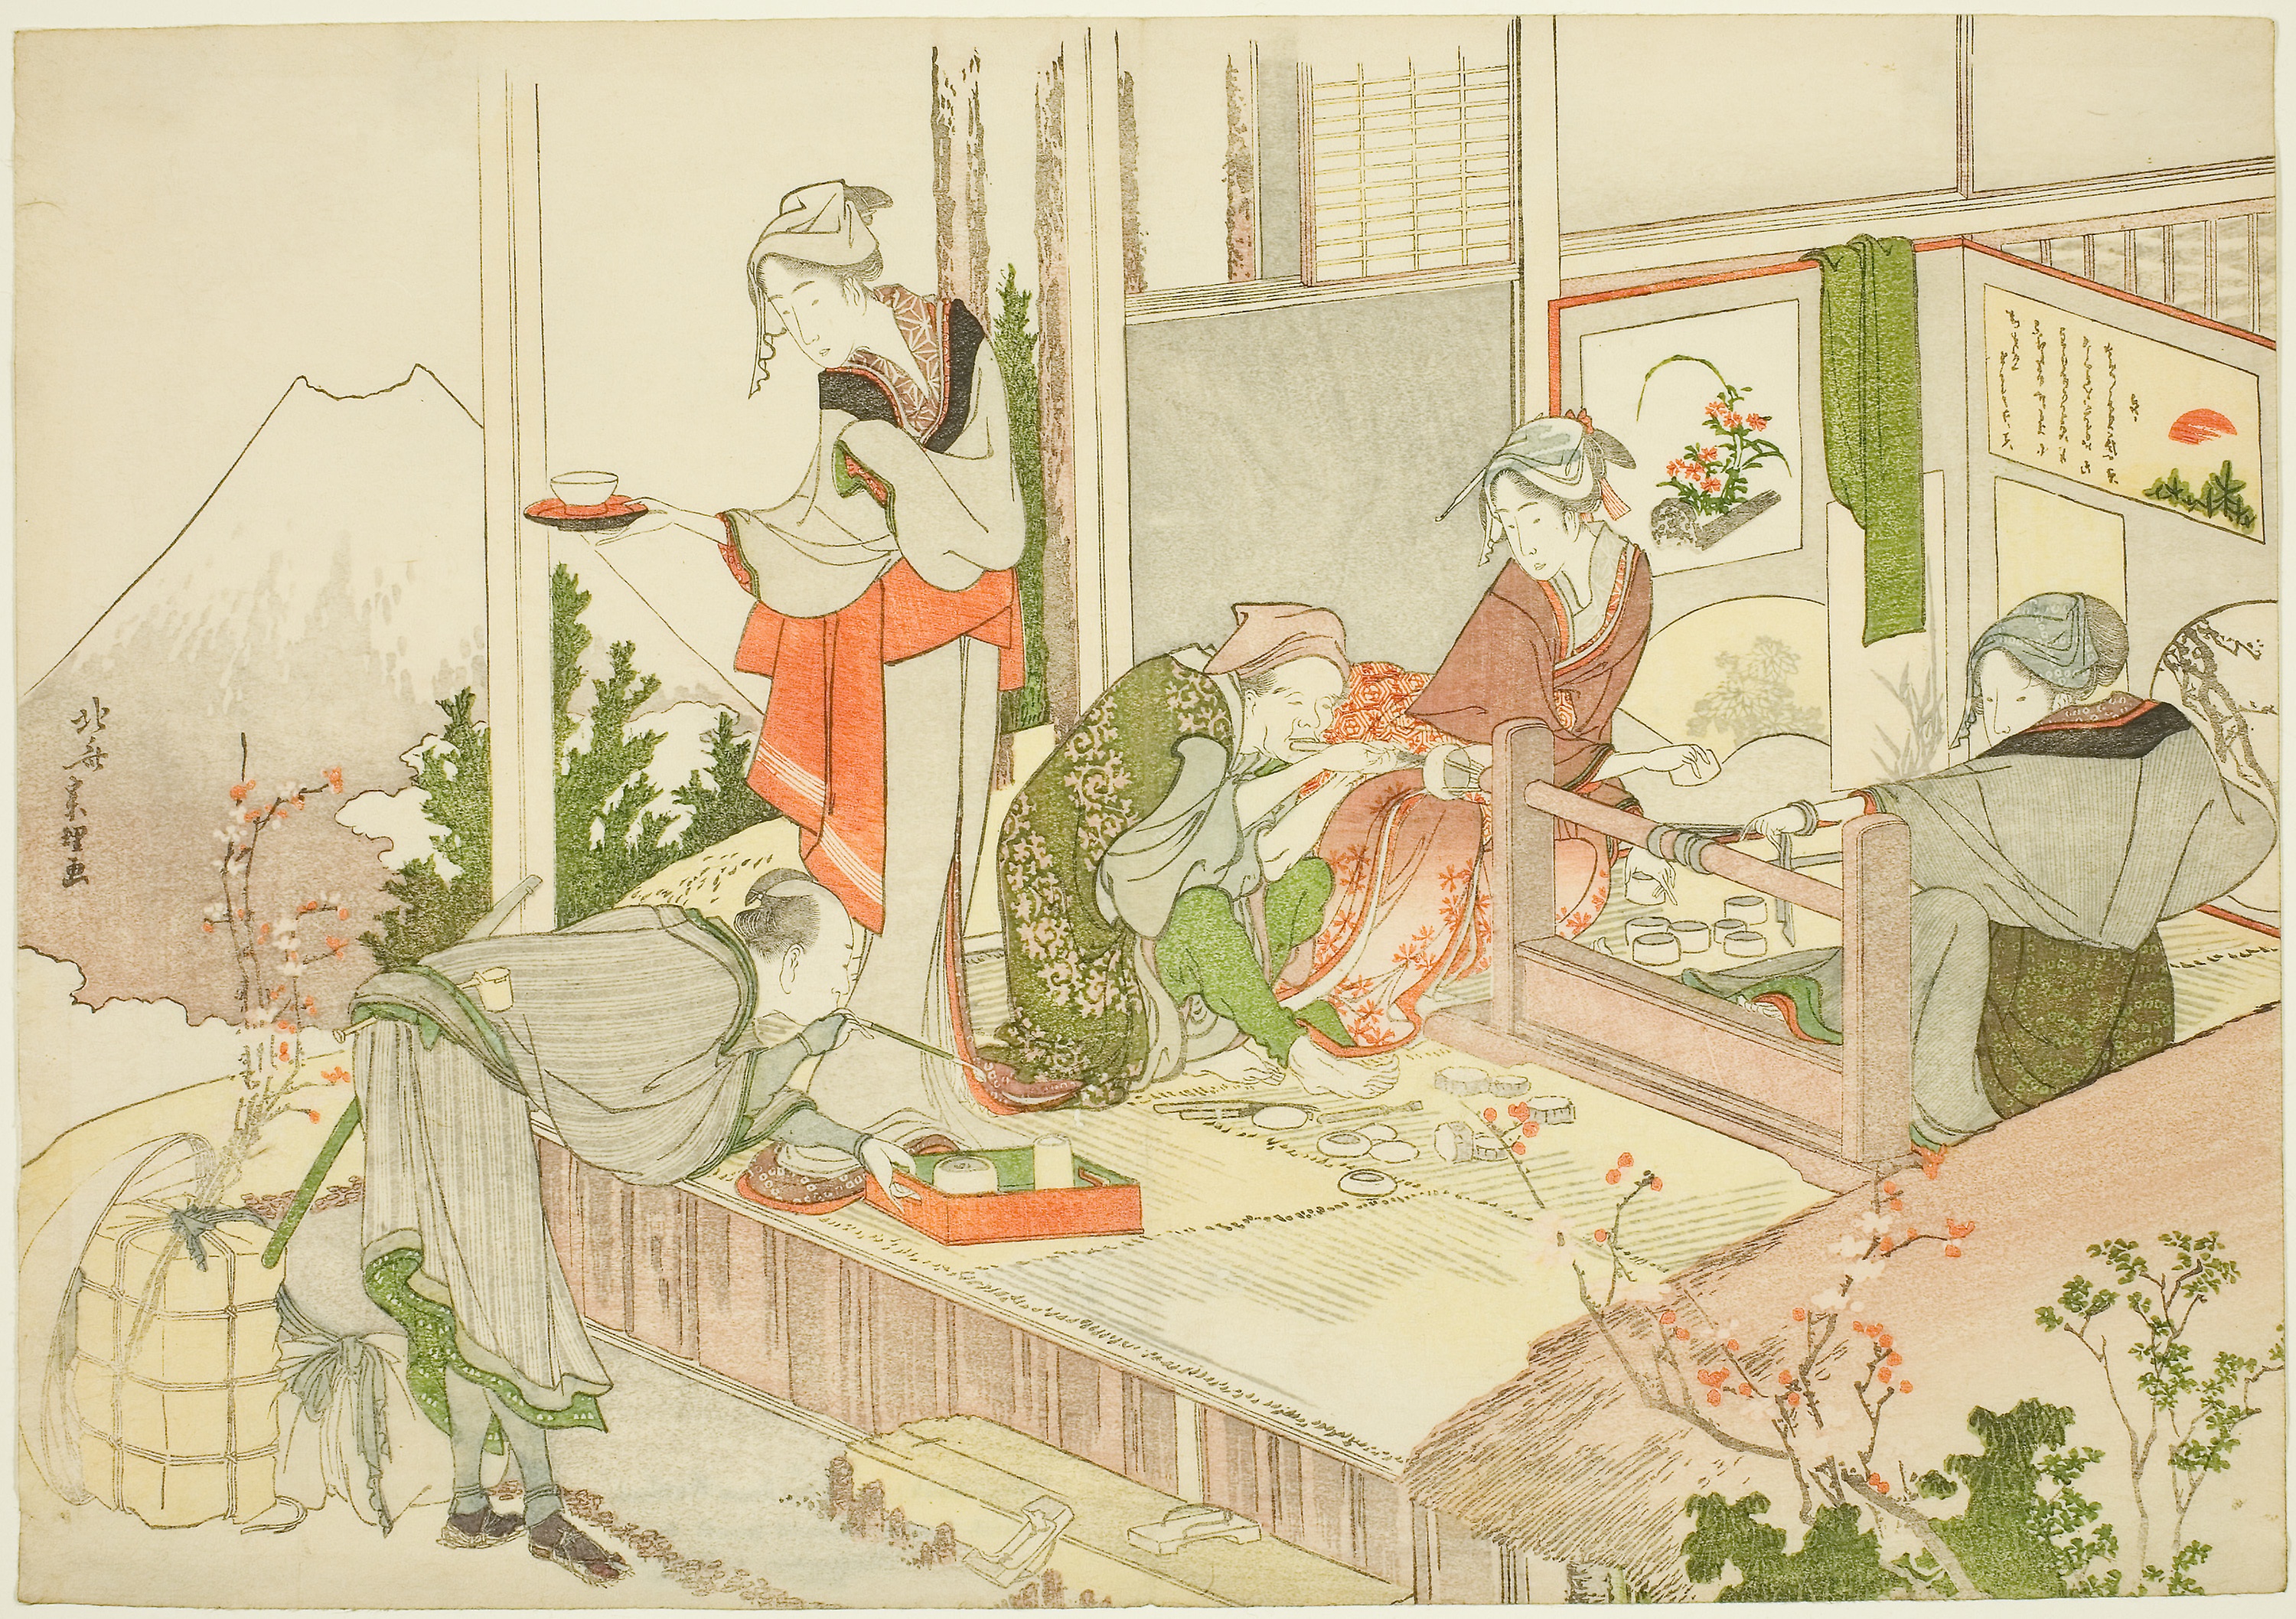
art, illustration, artwork, table, furniture